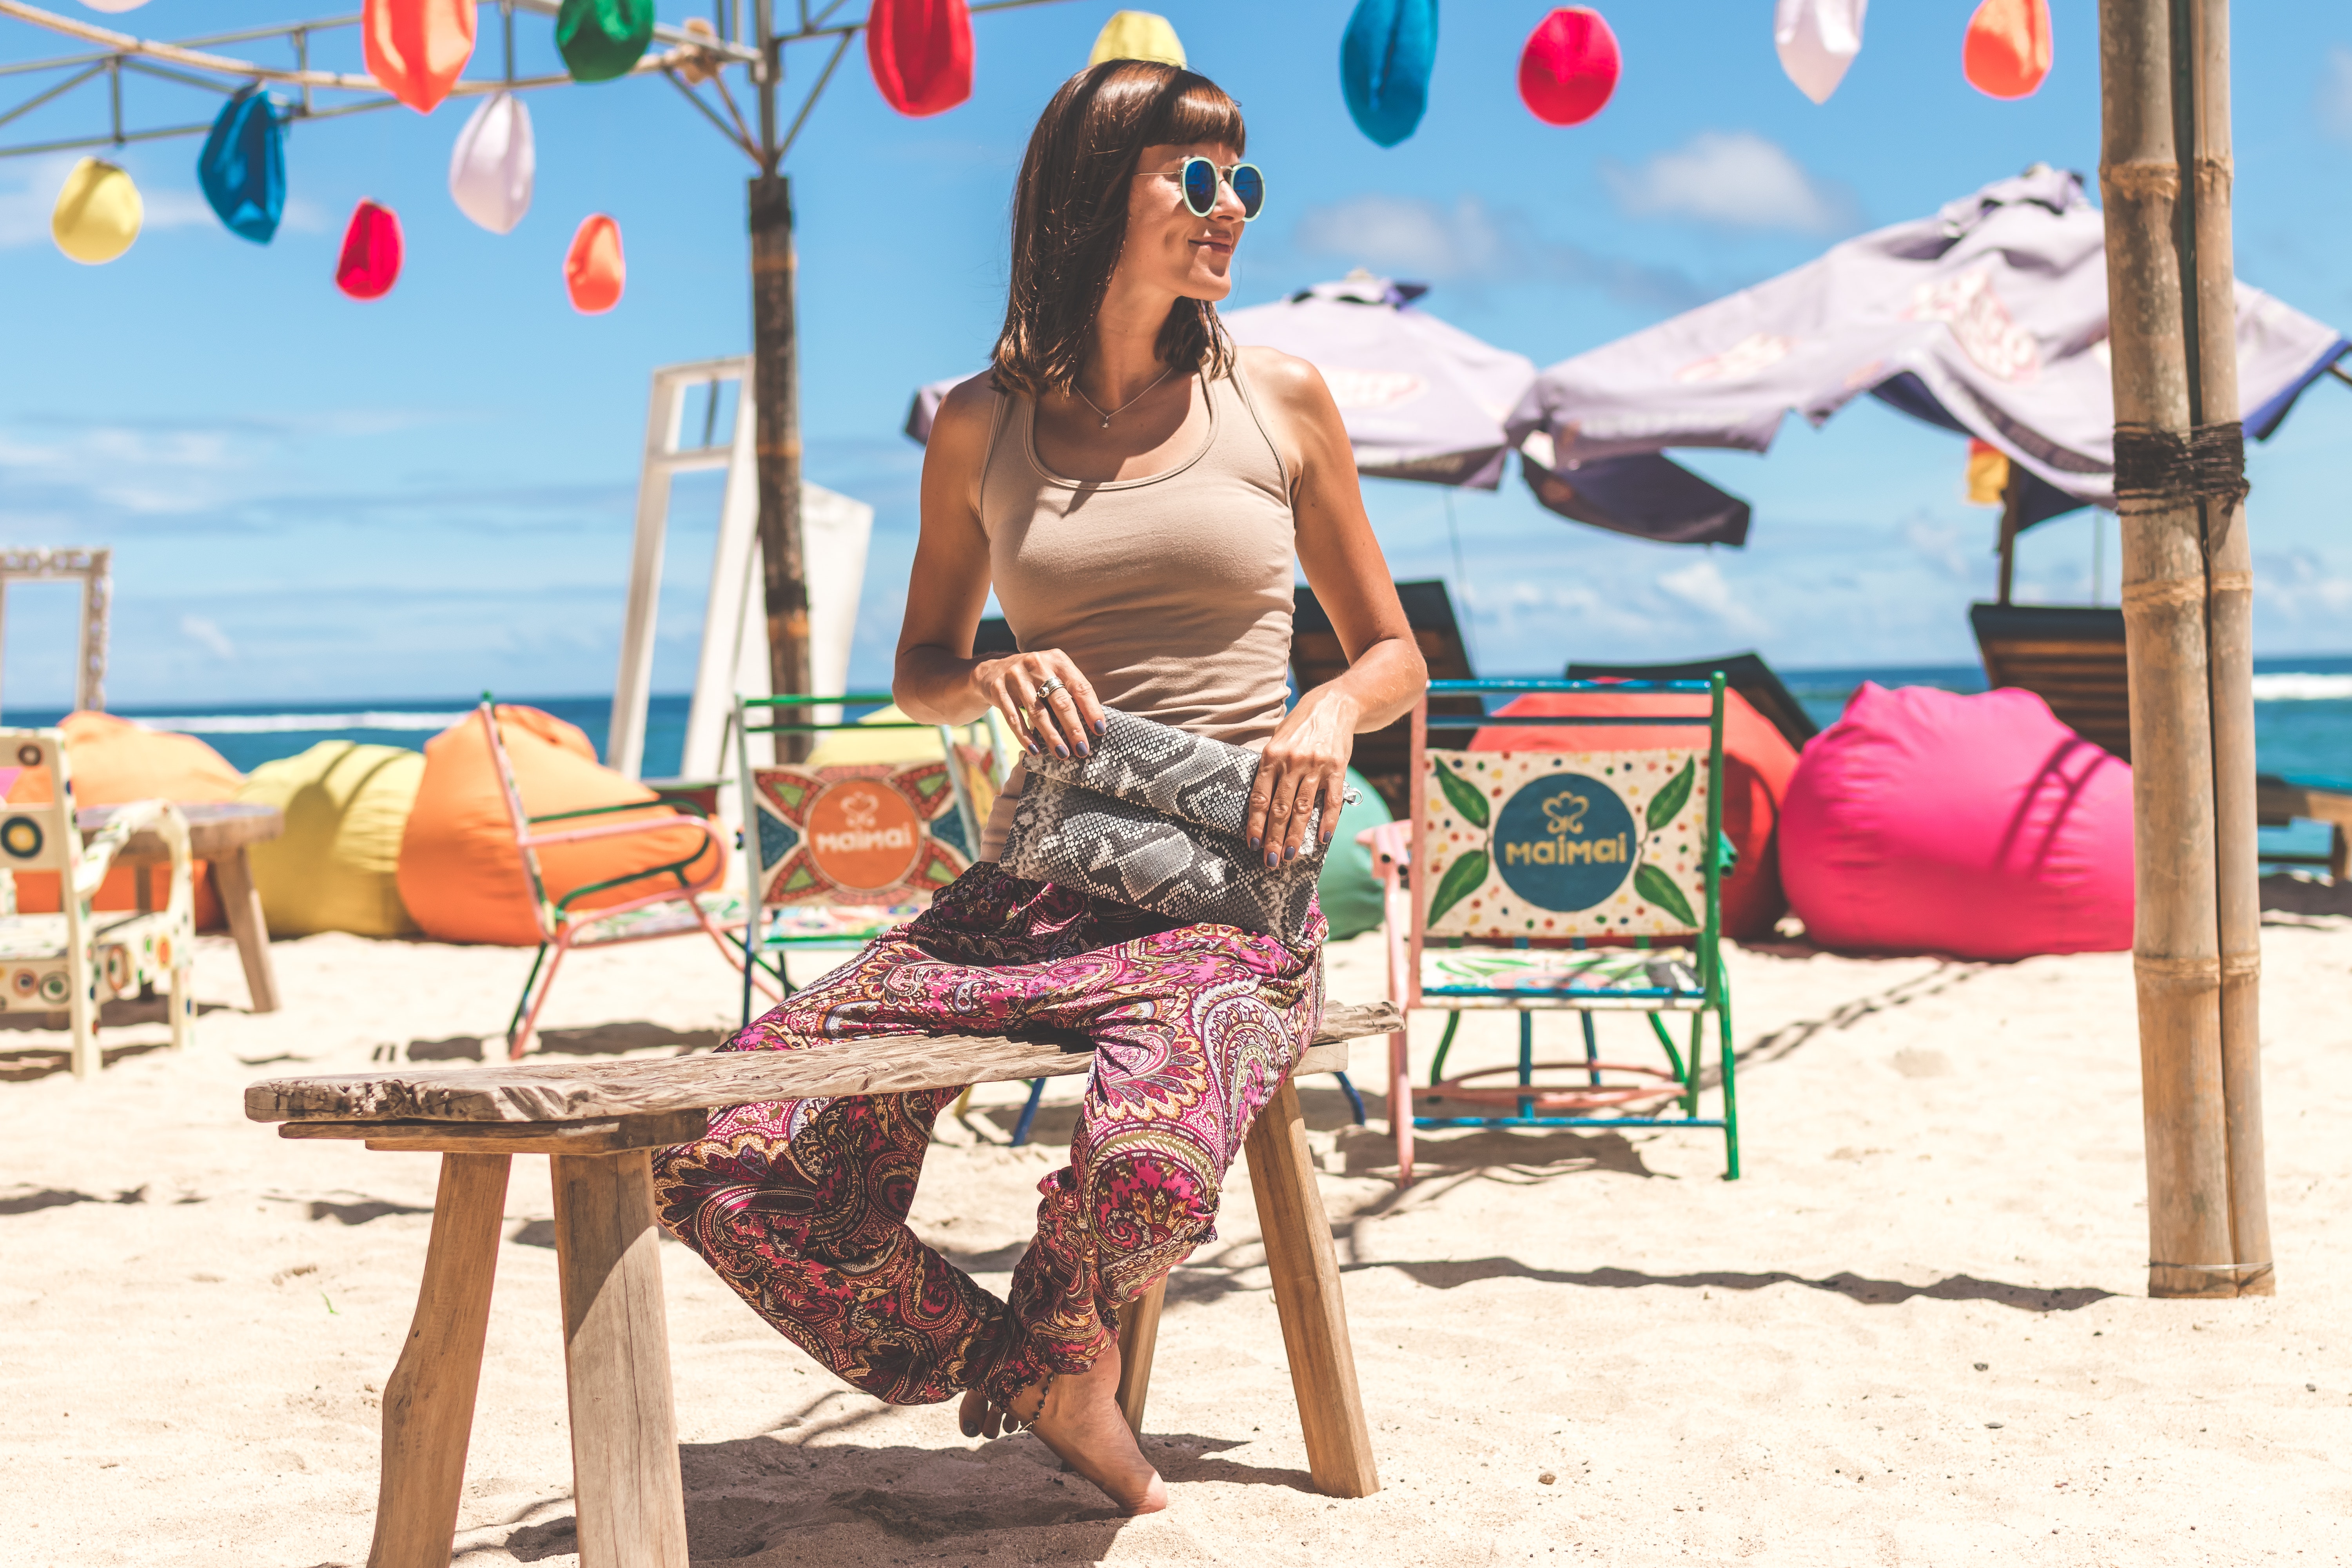
vacation, beach, summer, tourism, fun, swimwear, girl, sun tanning, leisure, travel, recreation, spring break